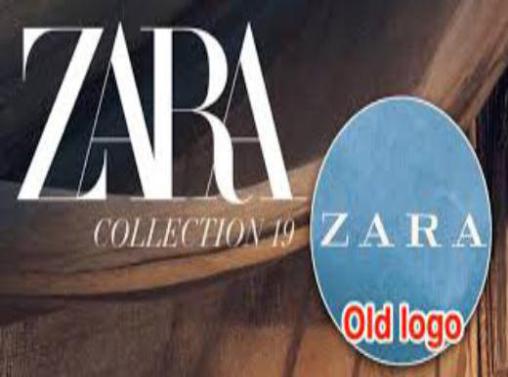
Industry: Clothes